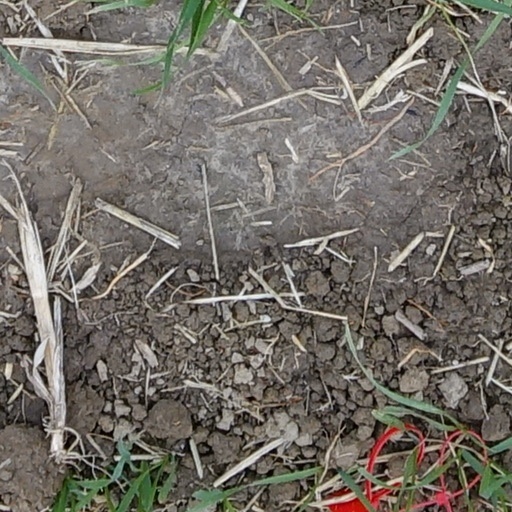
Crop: wheat